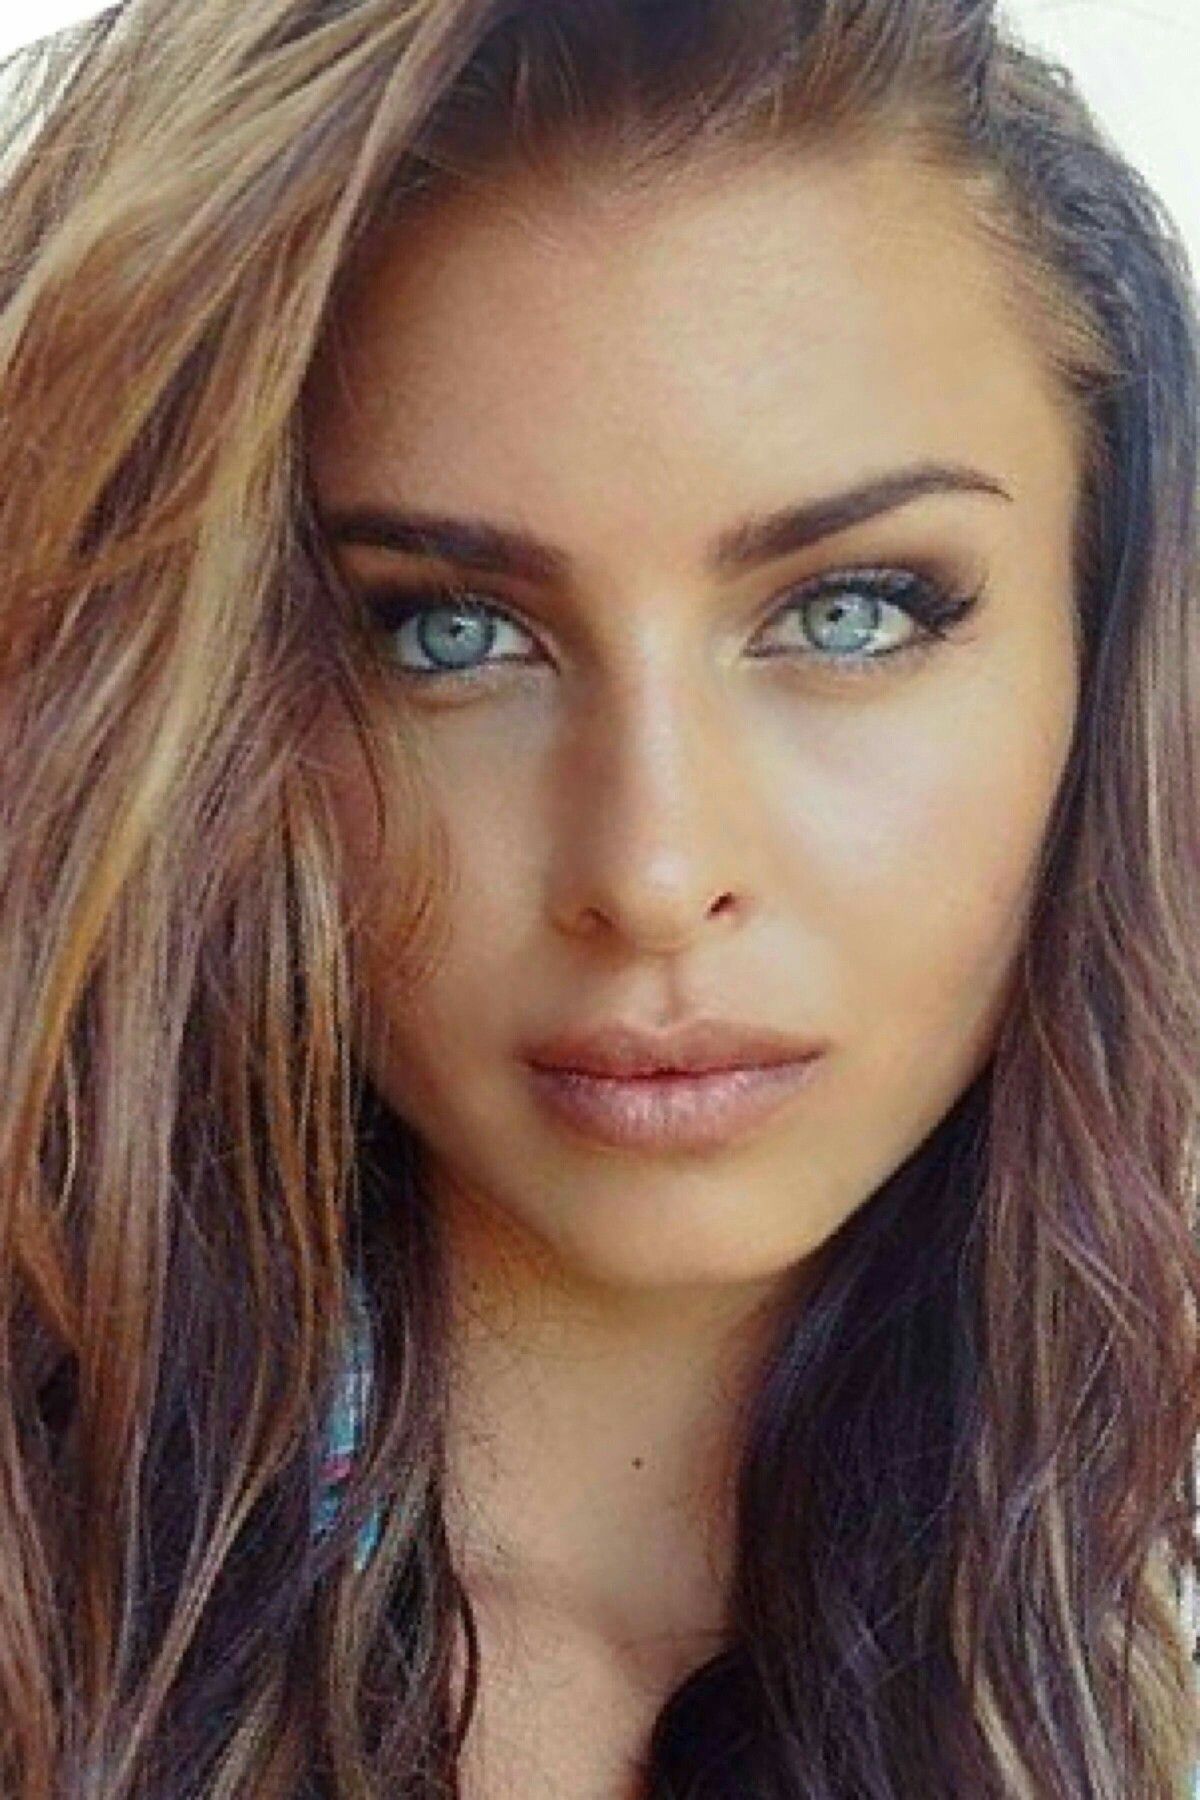
Label: Colored